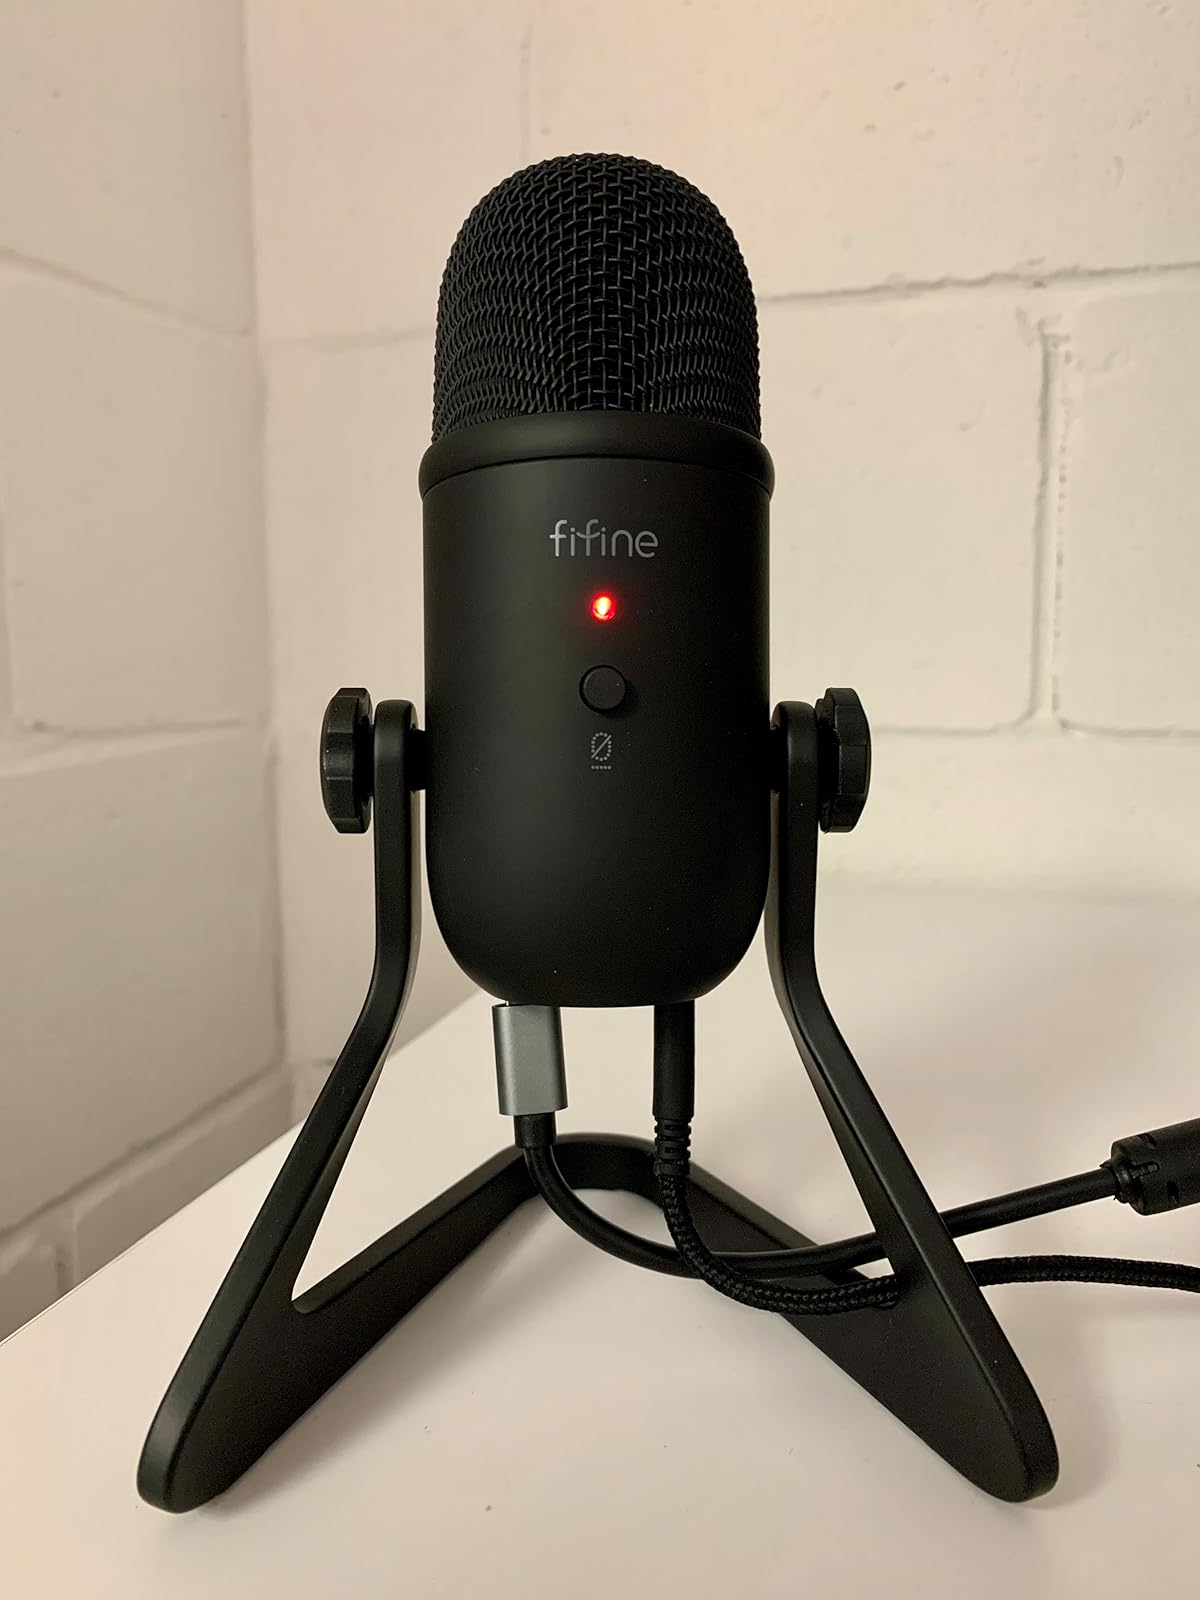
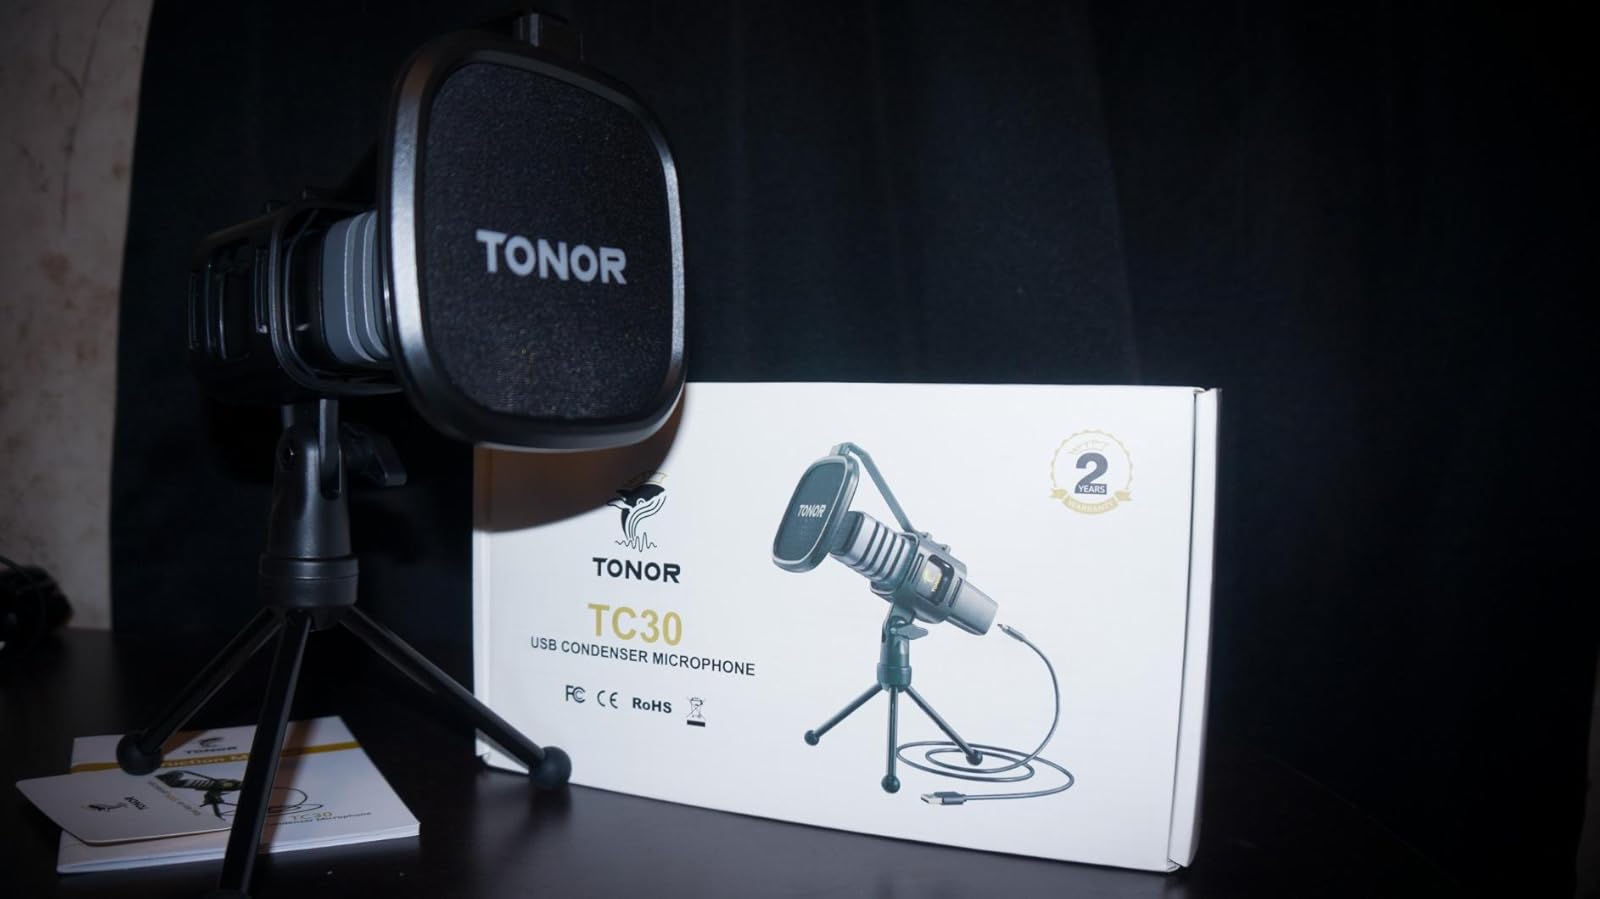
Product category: microphone
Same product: no